Hinduism

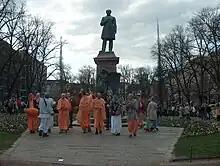
The Hare Krishna group at the Esplanadi Park in Helsinki, Finland

This inclusivism was further developed in the 19th and 20th centuries by Hindu reform movements and Neo-Vedanta, and has become characteristic of modern Hinduism.